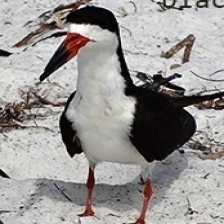
Species: BLACK SKIMMER
Scientific name: RYNCHOPS NIGER